Port Vauban

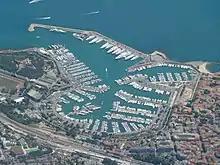
Aerial view of the port of Antibes

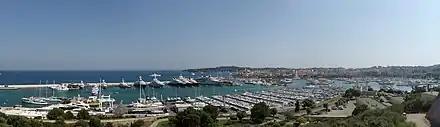
Port Vauban from the Fort Carré, with the Antibes city on the right and the "quai des milliardaires" on the left.

Port Vauban is a French yachting harbor located in Antibes on the French Riviera. Originally a natural harbor in use since before the Roman Empire, the port was fortified by Sébastien Le Prestre, Seigneur de Vauban, later Marquis de Vauban, King Louis XIV's military engineer.